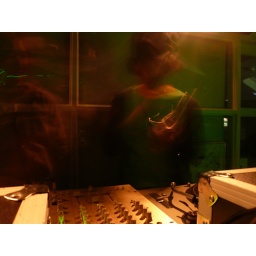
a water bus designed by Leiji Matsumoto